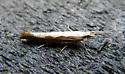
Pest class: diamondback_moth